Margaret Horton Potter

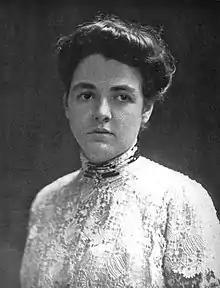
Photo portrait published 1904

Margaret Horton Potter (pseudonym, Robert Dolly Williams; May 20, 1881 – December 22, 1911) was an American novelist, specializing in historical fiction. Her first novel, "A Social Lion", was published while she was still a teenager.